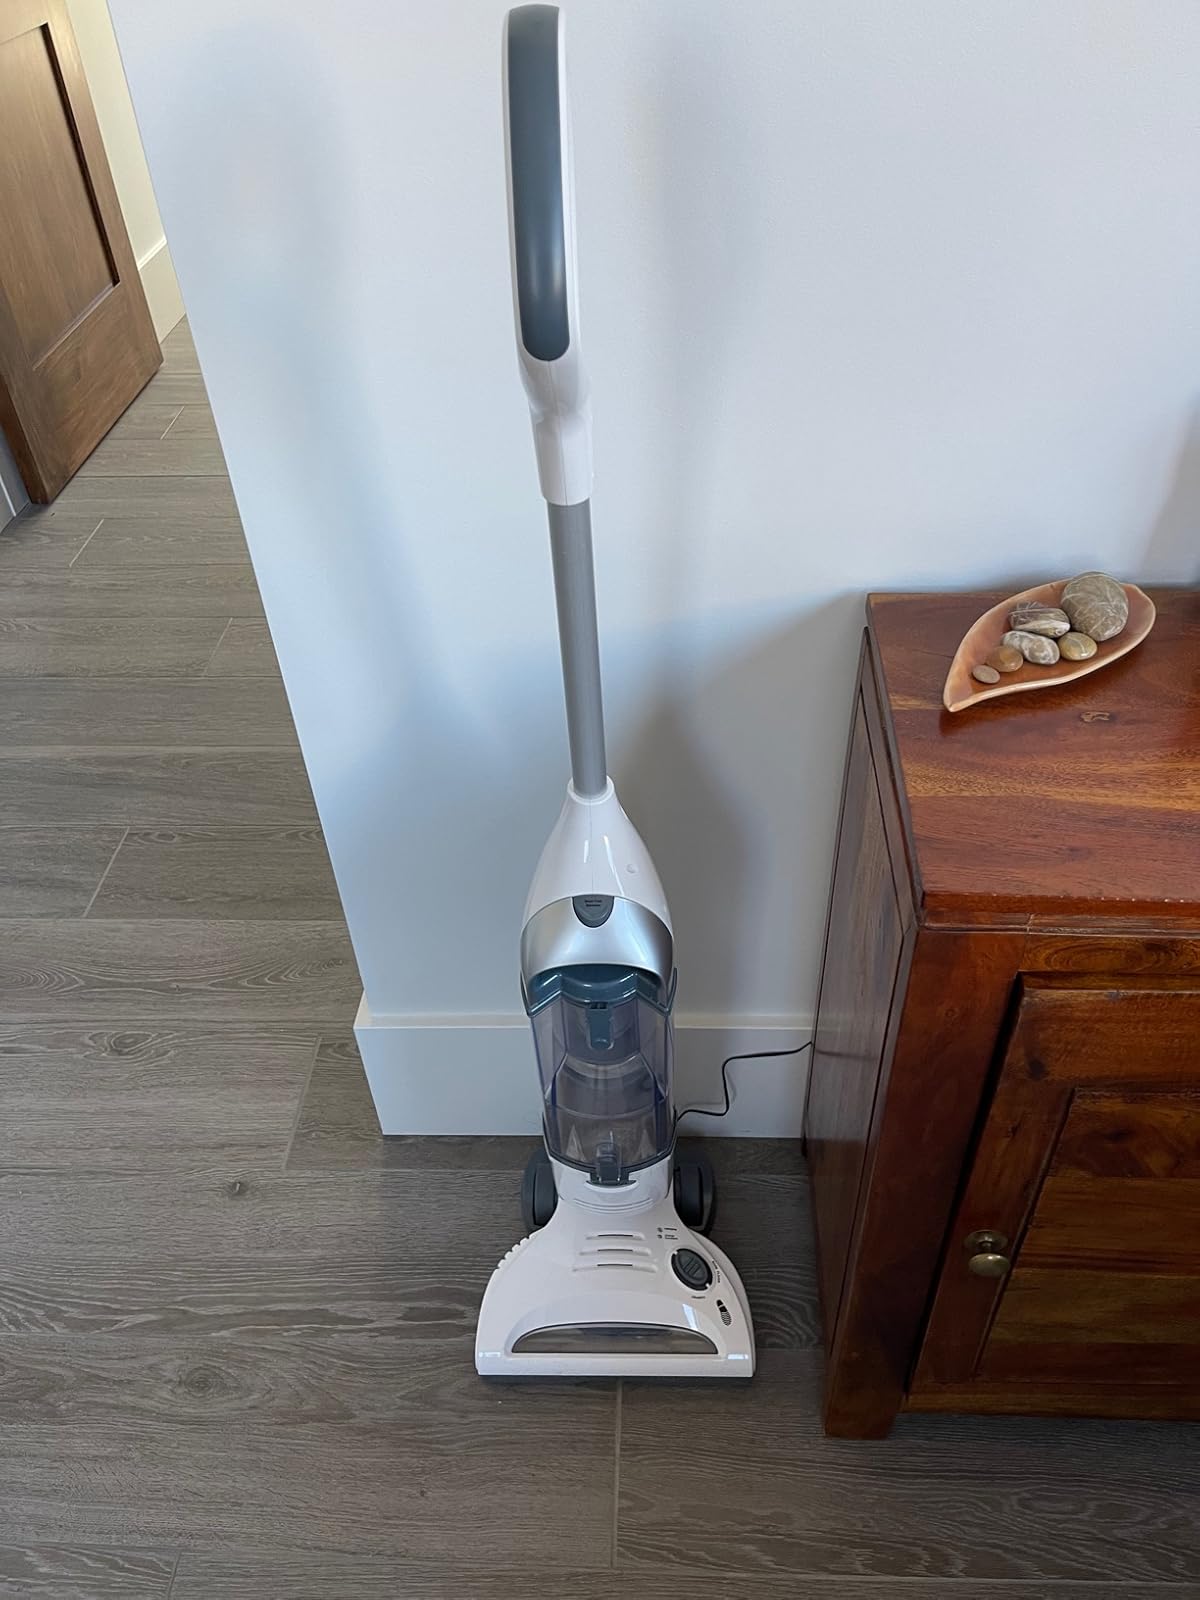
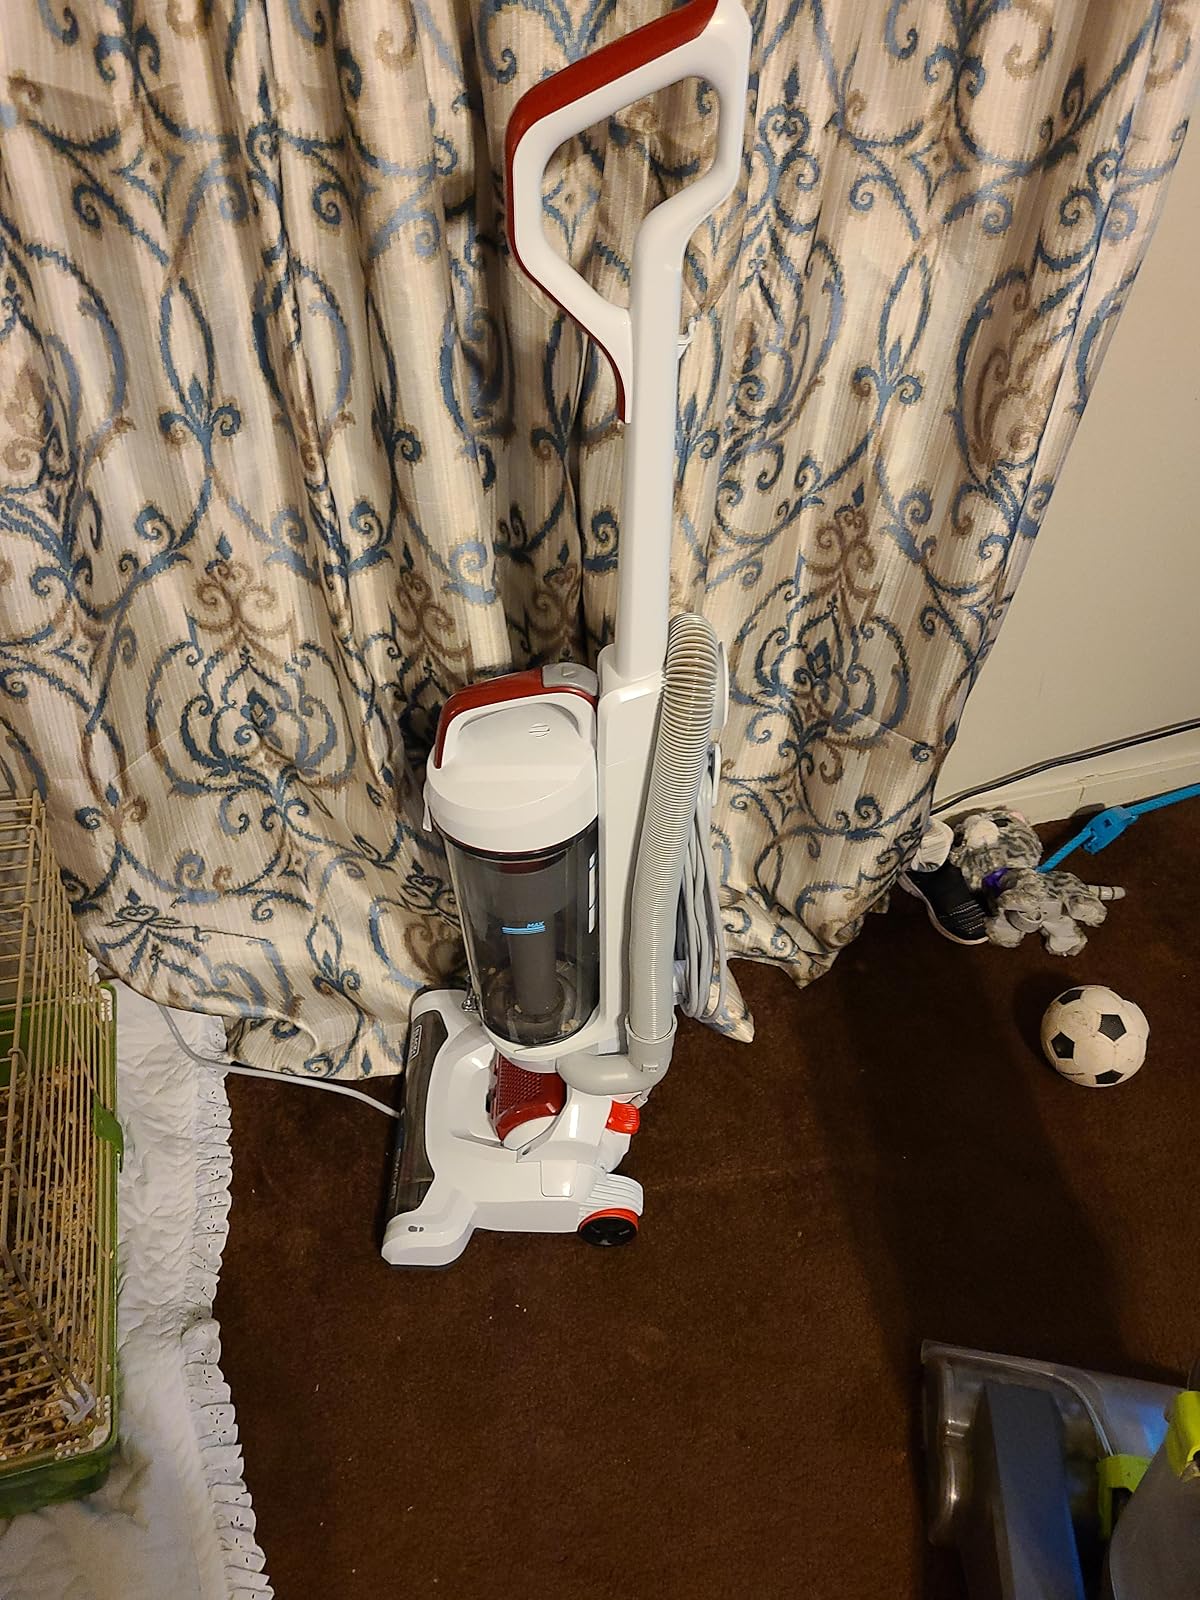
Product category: items_vacuum
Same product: no